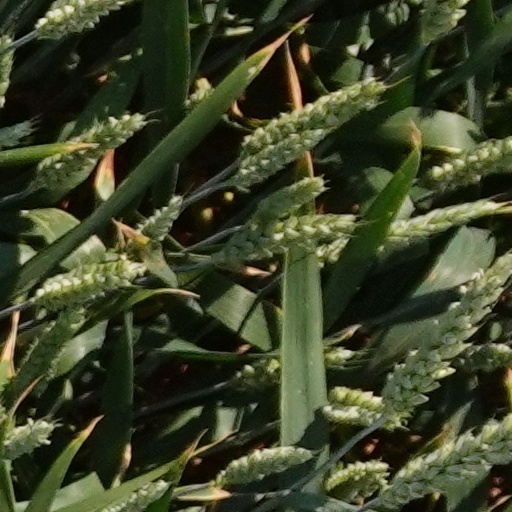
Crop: wheat